Lake Erie

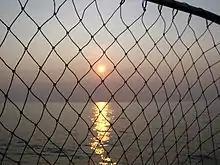
Sunset on Lake Erie seen through a fishing net

Lake Erie has a complex ecosystem with many species in interaction. Human activity, such as pollution and maritime ship traffic, can affect this environment in numerous ways. The interactions between invasive species can sometimes have beneficial effects, though harmful effects are more likely. Some introductions have been seen as beneficial such as the introduction of Pacific salmon. Occasionally there have been mass die-offs of certain species of fish, sometimes for reasons unknown, such as many numbers of rainbow smelt in May 2010.